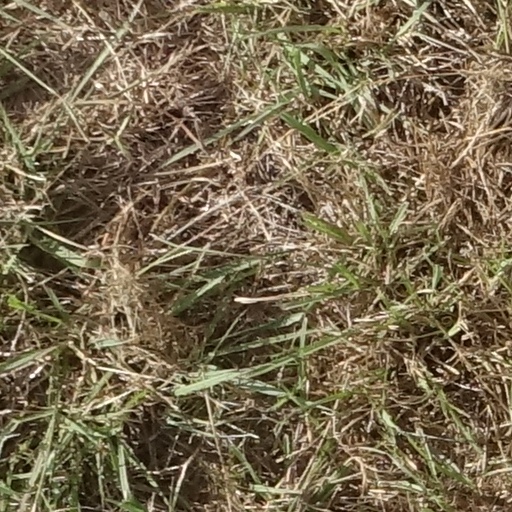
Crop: sorghum